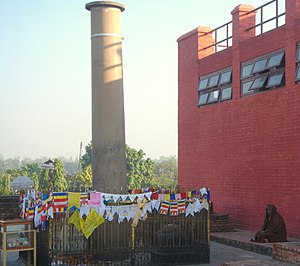
Lumbini
I centrum af Lumbini Garden findes kejser Ashokas søjle, der markerer hans besøg omkring år 210 f.Kr. og Mayadevi-templet (til højre)
Lumbini er et buddhistisk valfarts- eller pilgrimssted lokaliseret i Rupandehi District, Lumbini Zone i Nepal, nær grænsen til Indien. Valfartsstedet betegnes også Lumbini Garden eller Lumbini Park efter at det tidligere så beskedent udstyrede valfartssted er blevet udbygget med klostre samt pilgrims- og turistmæssige faciliteter.